Pyynikki Summer Theatre

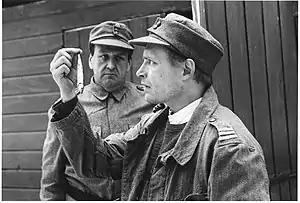
Mikko Kivinen as Mäkilä and Kari Heiskanen as Hietanen in the 1997 stage production of "Tuntematon sotilas"

The best-known and most successful play in Pyynikki Summer Theatre has been Tuntematon sotilas by Väinö Linna, directed by Edvin Laine, who had also directed a 1955 film adaption based on Linna's novel. Tuntematon sotilas the play premiered in 1961 and continued to be performed for nine summers. A total of 348,854 people saw the play.